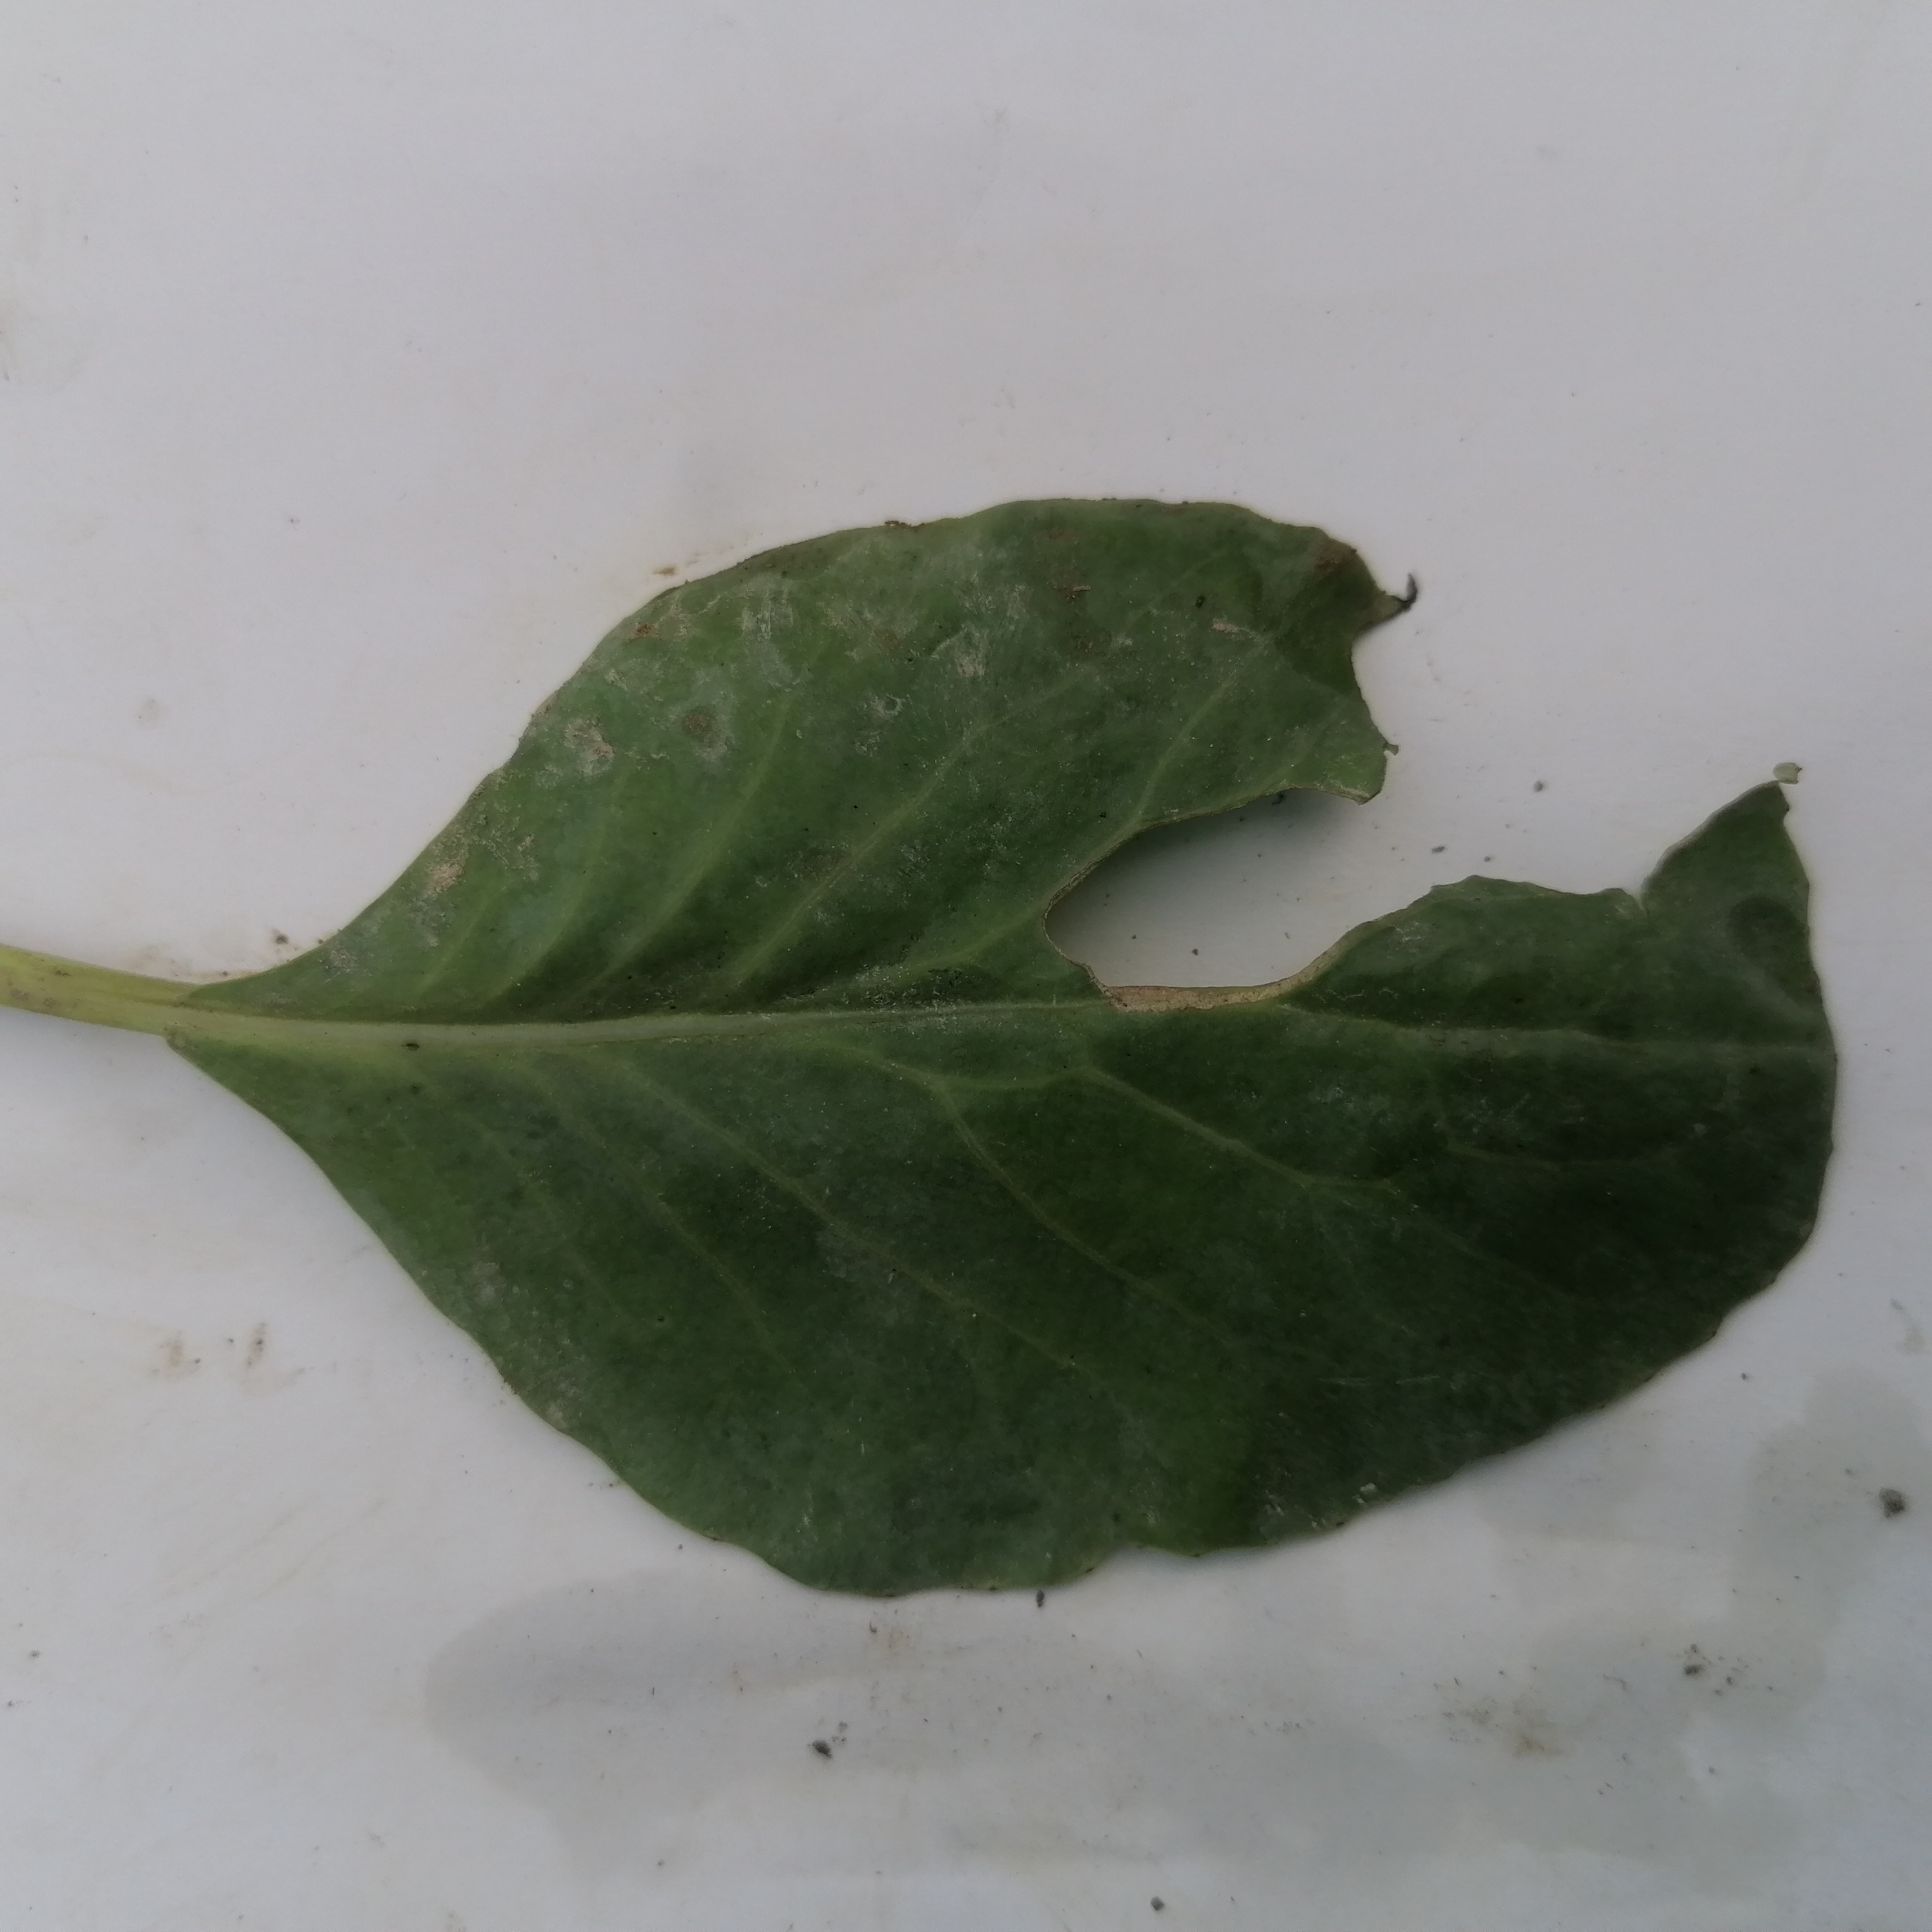
Label: Insect Hole